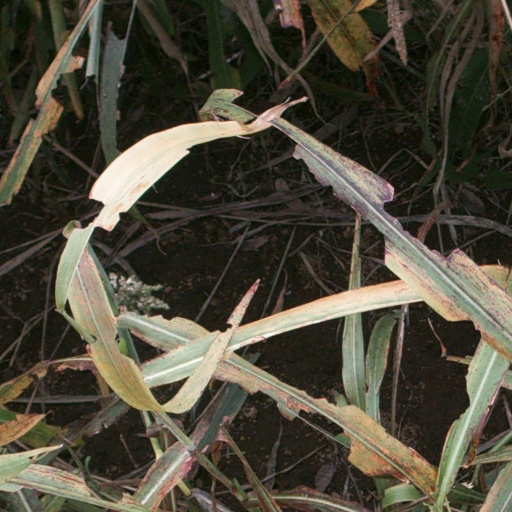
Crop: sorghum